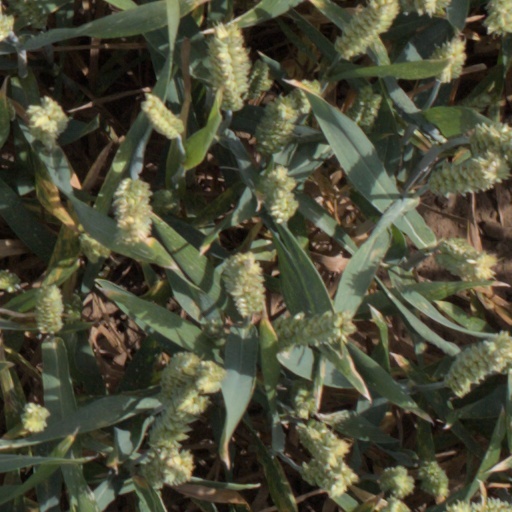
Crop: wheat